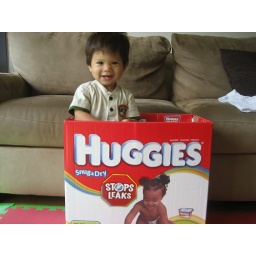
07-15 home 3 bryson in box